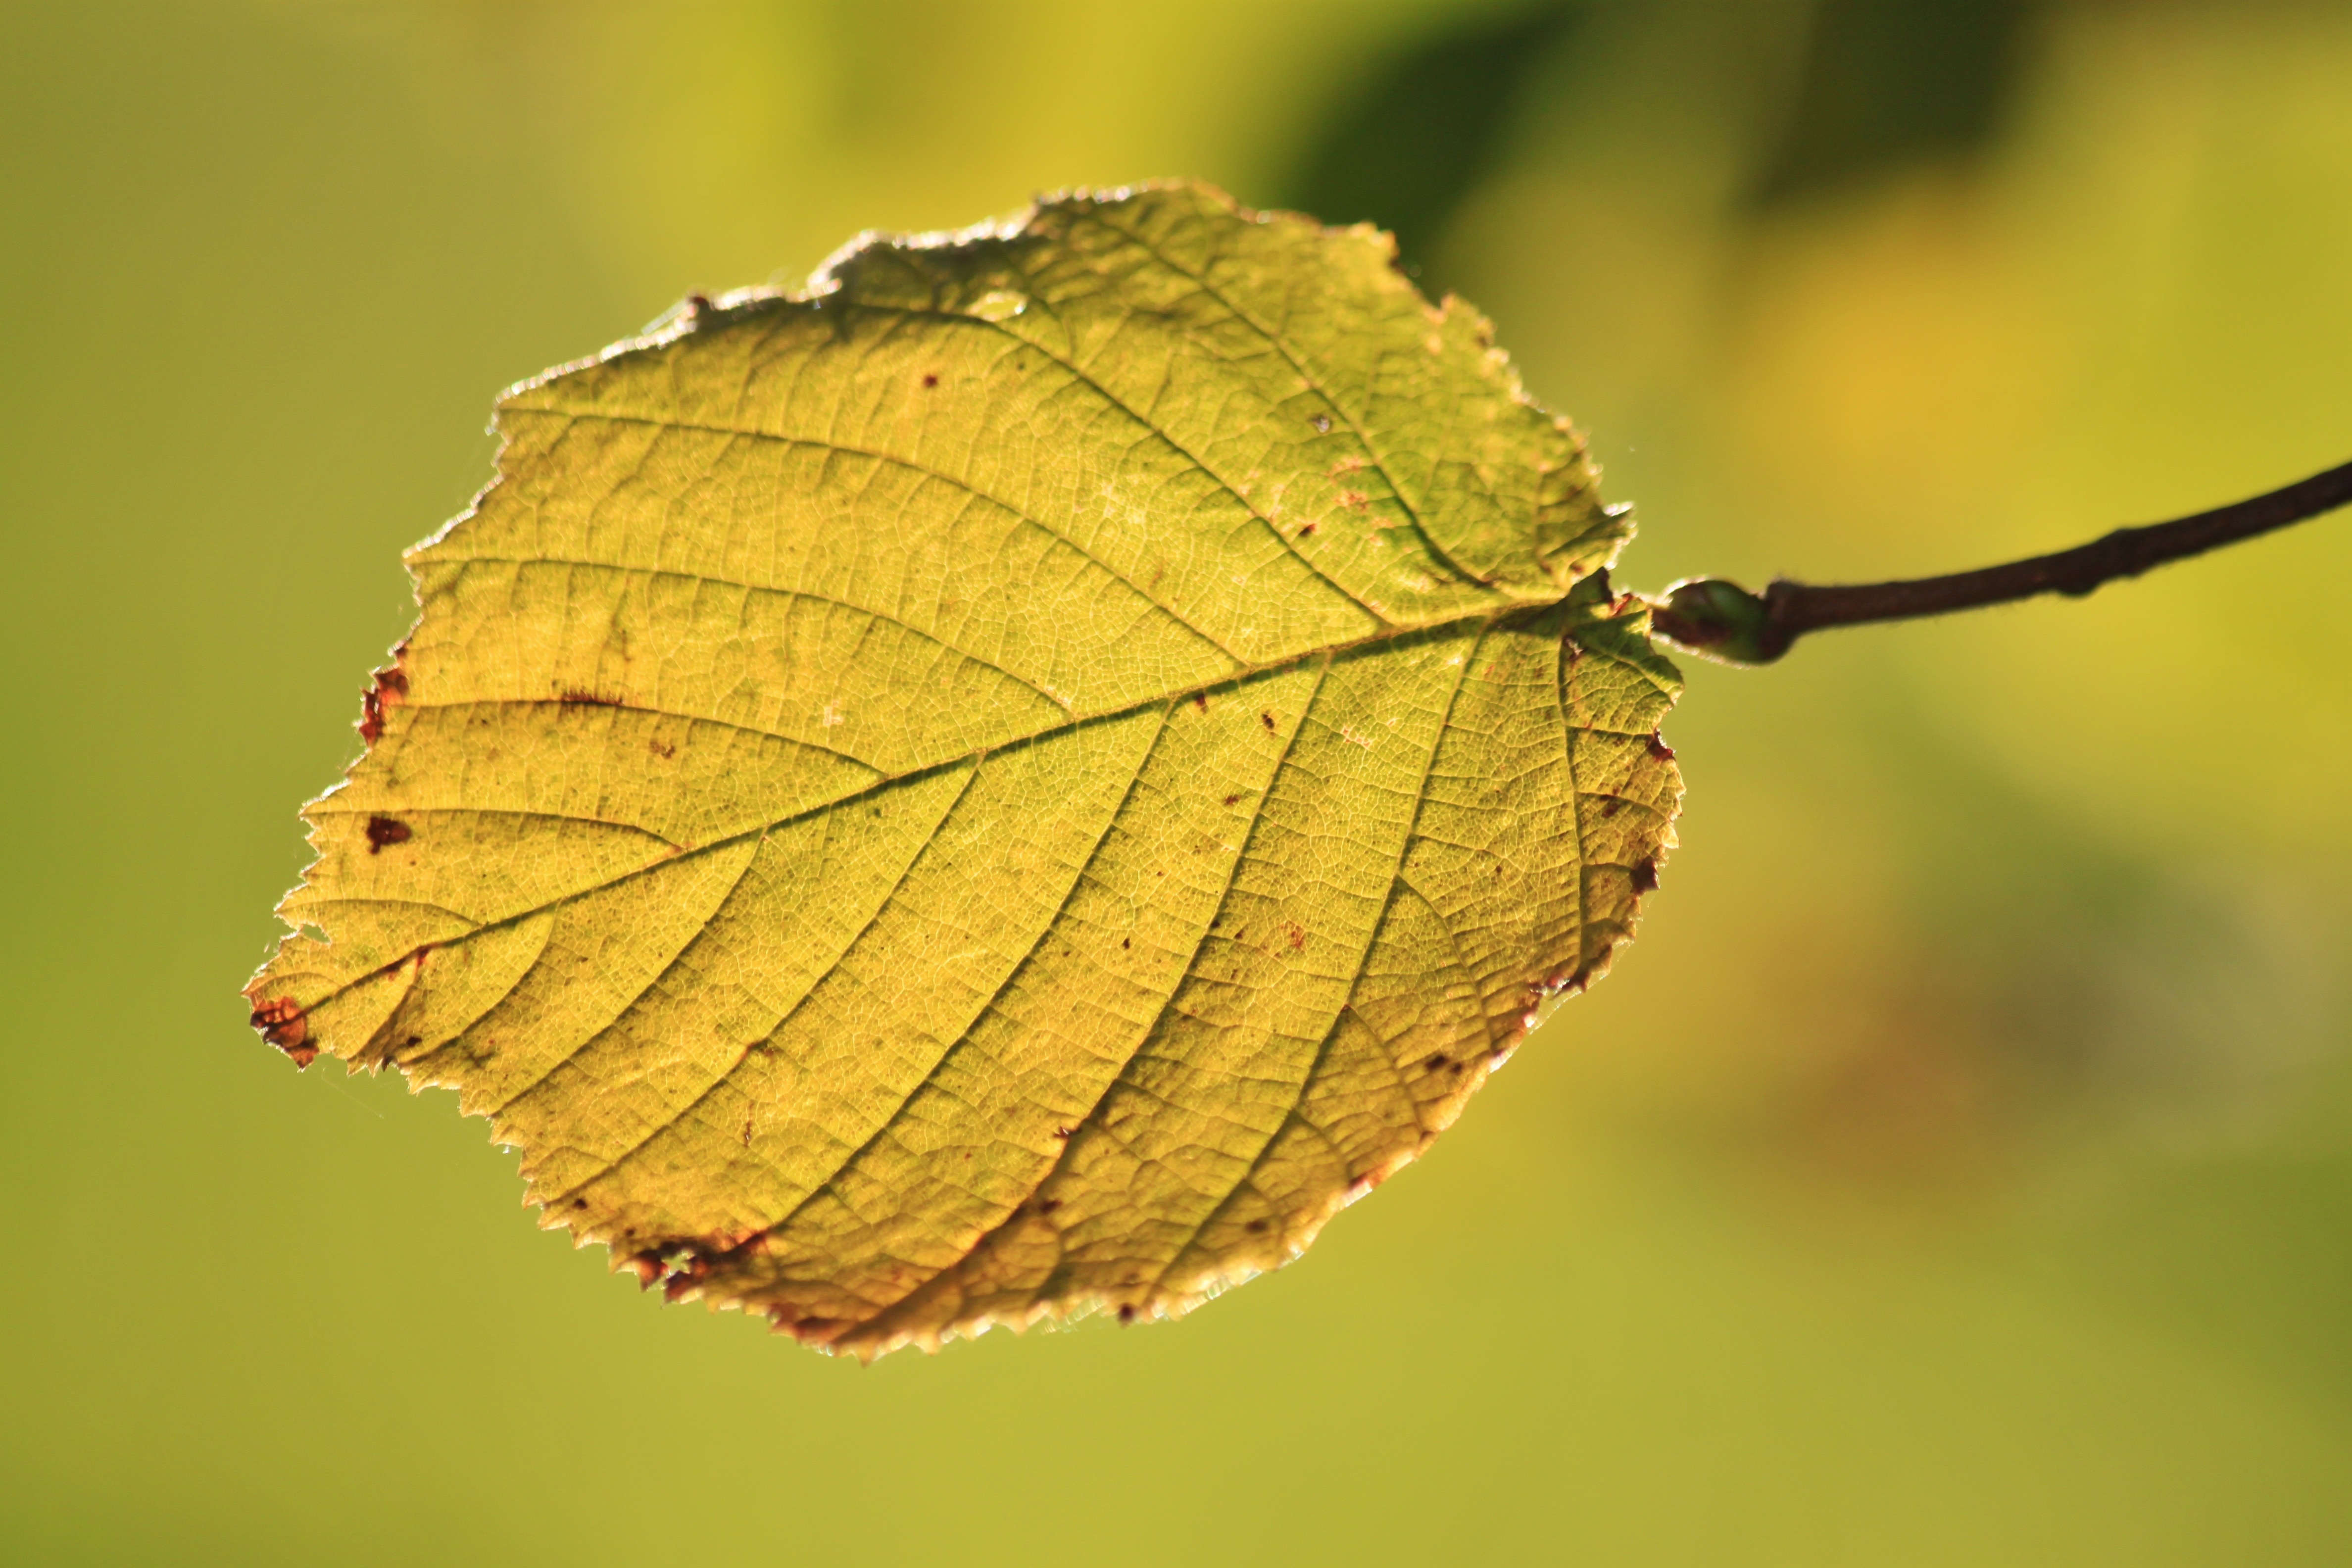
tree, nature, branch, plant, sunlight, leaf, flower, orange, green, color, macro, autumn, botany, colorful, yellow, flora, fauna, close up, leaves, sunny, deciduous, fall foliage, leaves in the autumn, golden autumn, autumn colours, beech, macro photography, colorful leaves, discolored, beech leaves, plant stem, woody plant